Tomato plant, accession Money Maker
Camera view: tilt-top (135 deg); turntable rotation: 90 degrees
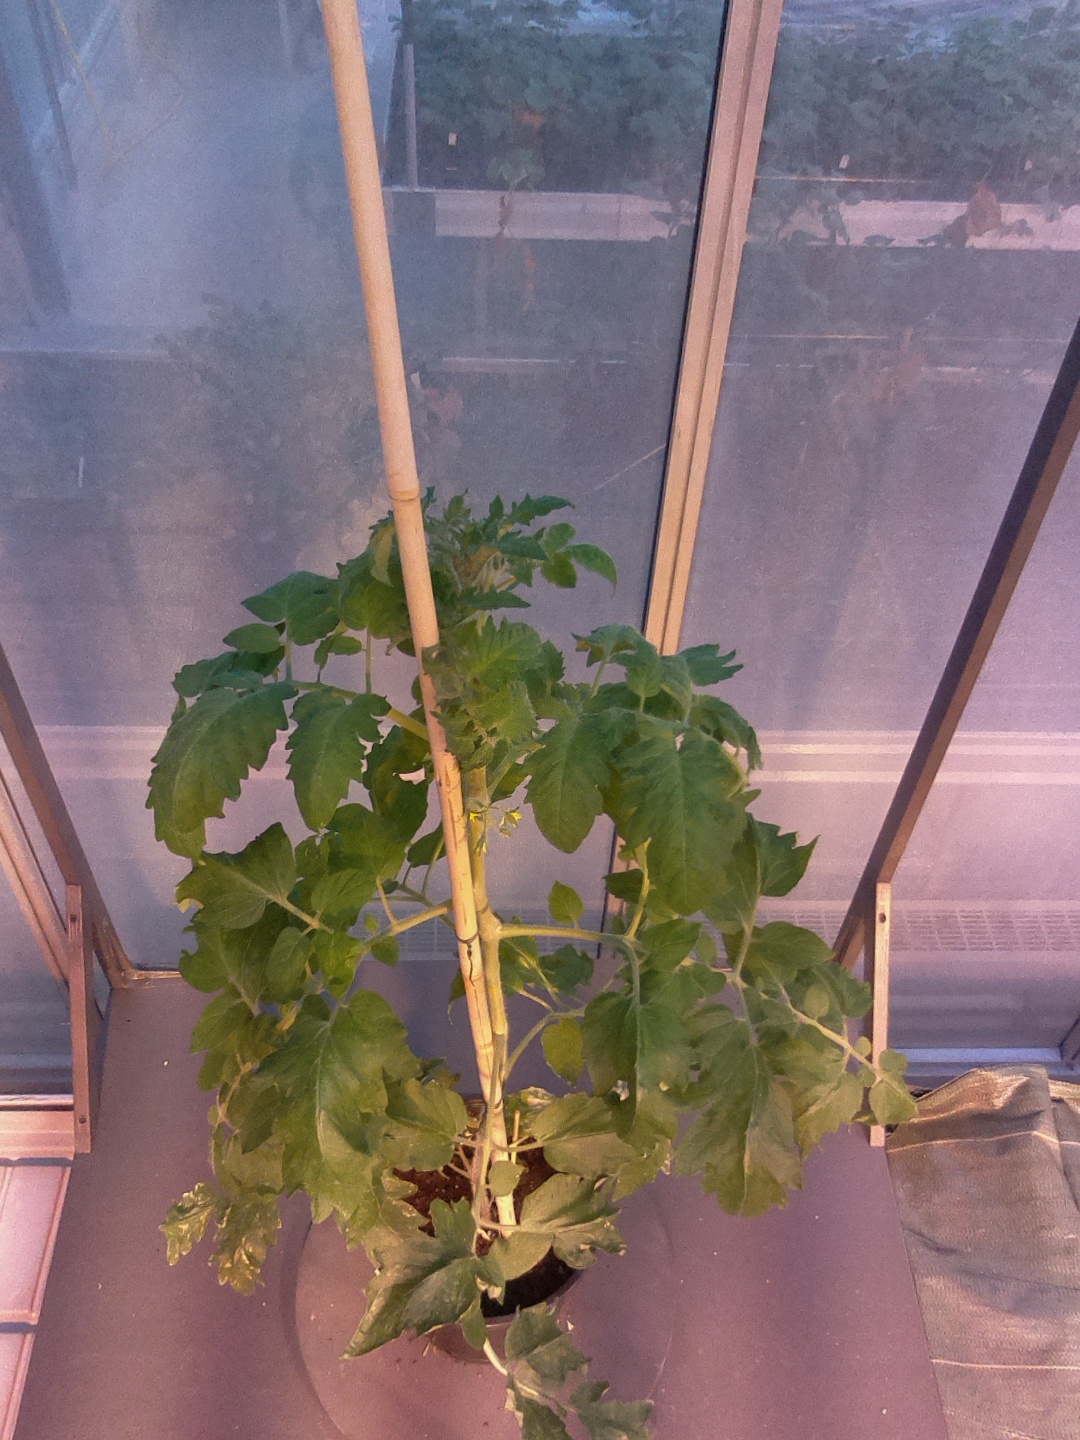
BBCH growth stage 63: 30%-40% of flowers open